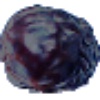
Label: Dates 1